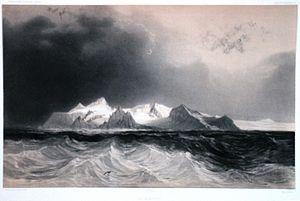
Les Aventures d'Arthur Gordon Pym de Nantucket est l'unique roman achevé par Edgar Allan Poe. Il est publié en 1838 aux États-Unis et en Angleterre. Charles Baudelaire en donne une première traduction française en 1858.